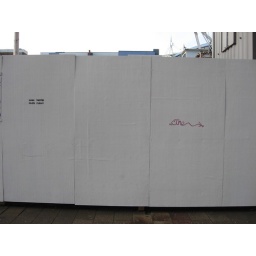
Didn`t take long for this wall around the old Echo office site to become attractive.